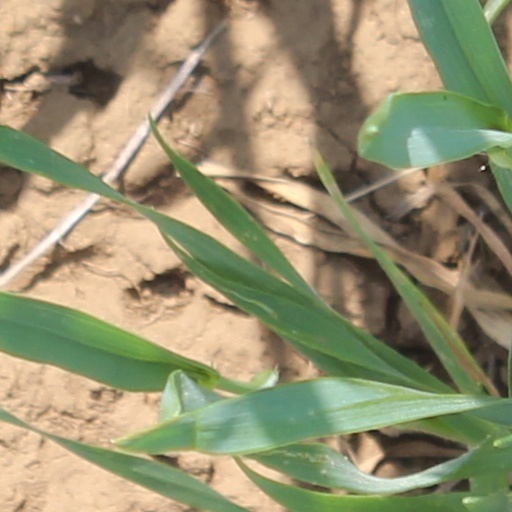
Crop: wheat